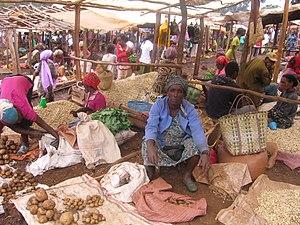
Dembidolo, autrefois appelée Saïo, est une ville d'Éthiopie, dans la région de l'Oromia.